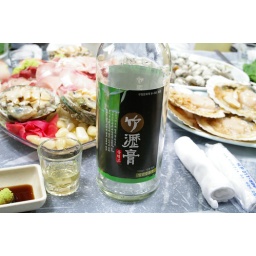
korean style raw fish restaurant in fish market